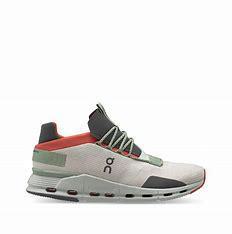
Brand: ON
Model: Cloudnova